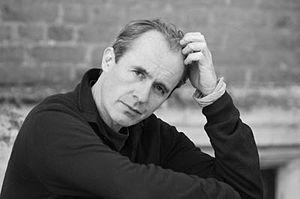
Le Festival du film britannique de Dinard 2012, la 23ᵉ édition du festival, et s'est déroulé du 3 au 7 octobre 2012.
Stephen John Dillane est un acteur britannique né le 27 mars 1957 à Londres.